Dissidia 012 Final Fantasy

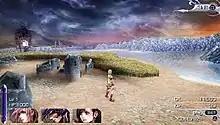
A screenshot showing the single-player mode of the game. The game's world map, with new characters Lightning, Kain and Tifa as the three-member party.

The biggest addition is within the single-player story mode of the game, taking place on a traditional-styled "Final Fantasy" world map, with players being able to experience a story while exploring a world with scenarios and events taking place as the story progresses. Players traverse the 3D world map with parties consisting of up to five characters, with players being able to interact in conversations with the characters. When roaming the map, players will encounter enemies known as "Manikins"; when attacked by an enemy, players will be transported to a battle map where battles will take place. There are specially marked shops on the map. The story mode is also party based, similar to the story progression of "Final Fantasy VI". In certain scenarios, parties will be predetermined, but in most cases players are free to select their own party. Alongside the game's new story mode, the game also includes the first game's story, which has been remade with the 3D world map as well as additional elements added for the new storyline. Tetsuya Nomura, producer and character designer for the game, has said that both storylines played together would result in approximately 60 hours of gameplay.